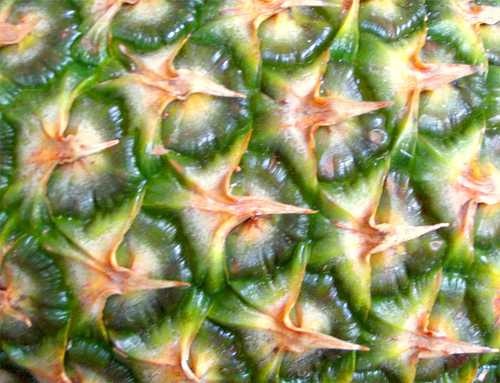
Label: Pineapple